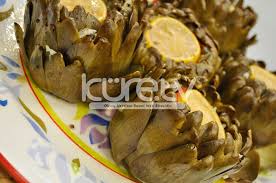
Yemek: enginar